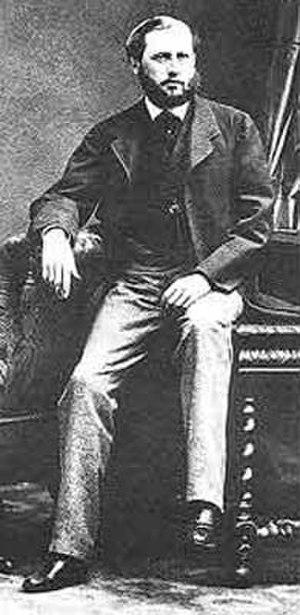
Les Stolberg sont les membres d'une famille de la haute aristocratie issue de la noblesse immémoriale du Saint-Empire romain germanique et qui à ce titre ont dirigé des États du Saint-Empire comme les comtés de Stolberg et Wernigerode ou les seigneuries de Schwarza et Gedern.
Le comte Otto zu Stolberg-Wernigerode, né le 30 octobre 1837 au château de Gedern et mort le 19 novembre 1896 au château de Wernigerode, est un aristocrate allemand, membre de la Maison de Stolberg, qui fut vice-chancelier sous Bismarck.